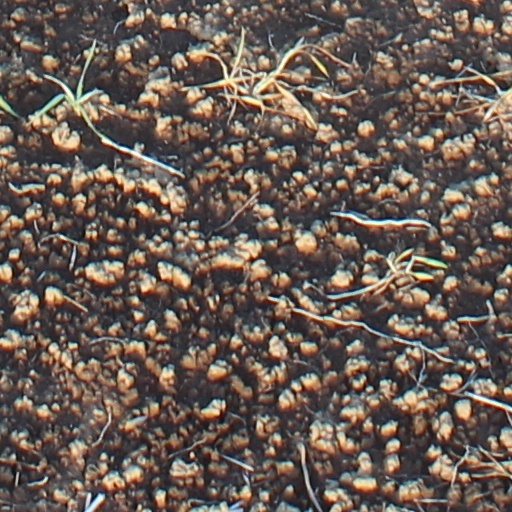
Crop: wheat